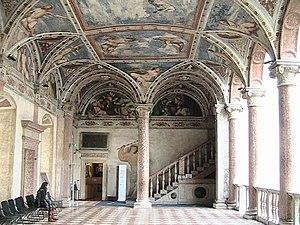
Girolamo di Romano, dit Romanino, est un peintre italien de Venise et de Brescia dont la longue carrière lui a permis d'expérimenter plusieurs styles différents.